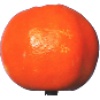
Label: clementine